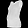
Label: T - shirt / top